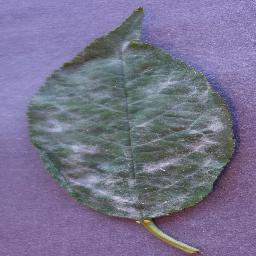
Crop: cherry
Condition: (including_sour)_powdery_mildew